Midnight Commander

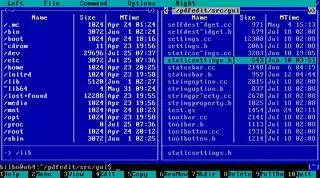
Classic old appearance

Midnight Commander is a console application with a text user interface. The main interface consists of two panels which display the file system. File selection is done using arrow keys, the insert key is used to select files and the function keys perform operations such as renaming, editing and copying files. Later versions of the Midnight Commander additionally have mouse support. Such versions are aware of GPM and X terminal emulators (such as GNOME Terminal or xterm) which support mouse reporting. When running inside an X terminal, these versions can update the name of the window in which Midnight Commander runs (if allowed by the terminal emulator).